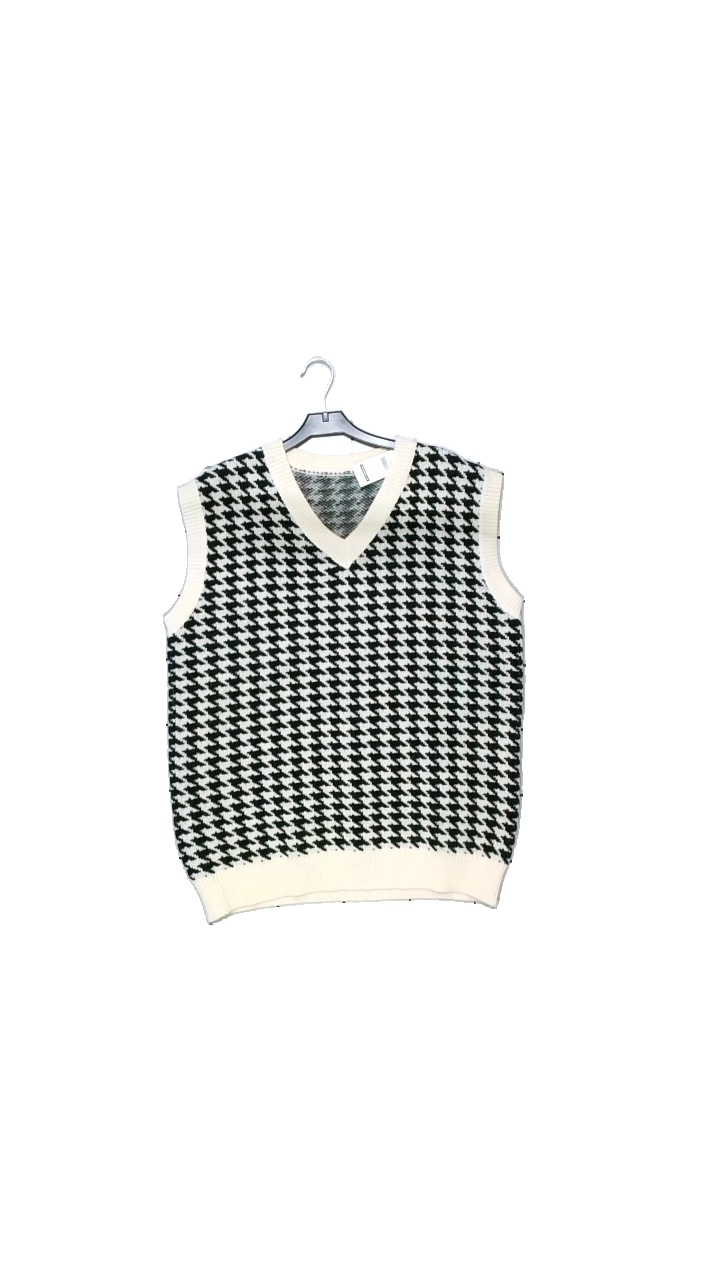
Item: Vest (Ladies)
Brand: Missing
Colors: Black, White
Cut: Regular
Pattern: Checkered print
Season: All
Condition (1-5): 4
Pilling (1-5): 5
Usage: Reuse
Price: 50-100